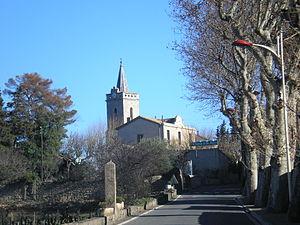
Beaufort (Hérault) - église Saint-Martin.
Beaufort est une commune française située dans le département de l'Hérault, en région Occitanie.